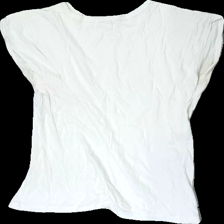
View: back
Type: T-shirt
Category: Ladies
Brand: Missing
Colors: White
Material: 100% cotton
Pattern: Geometric print
Cut: Regular
Season: All
Stains: Major
Damage: gula fläckar över hela
Price range: <50
Recommended usage: Energy recovery
Description: vit t-shirt med svettfläckar i båda armhålorna och gul över hela